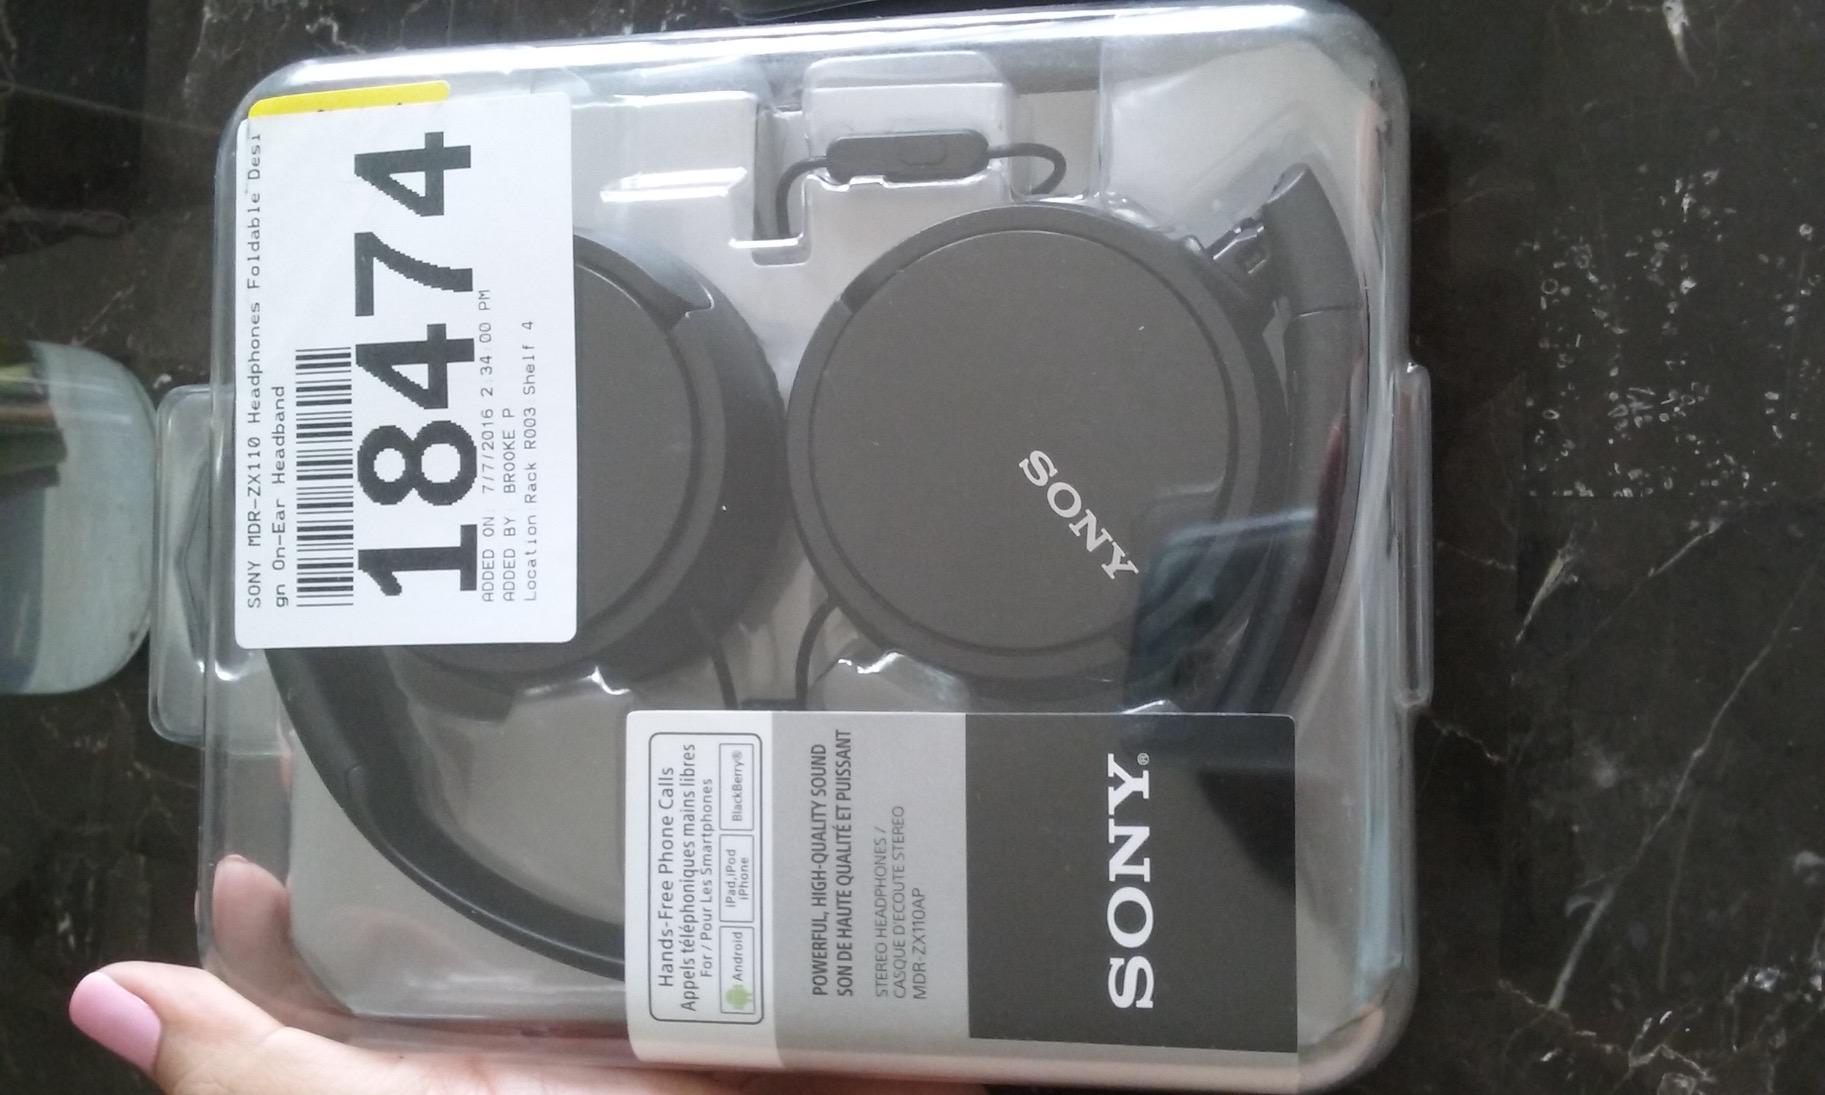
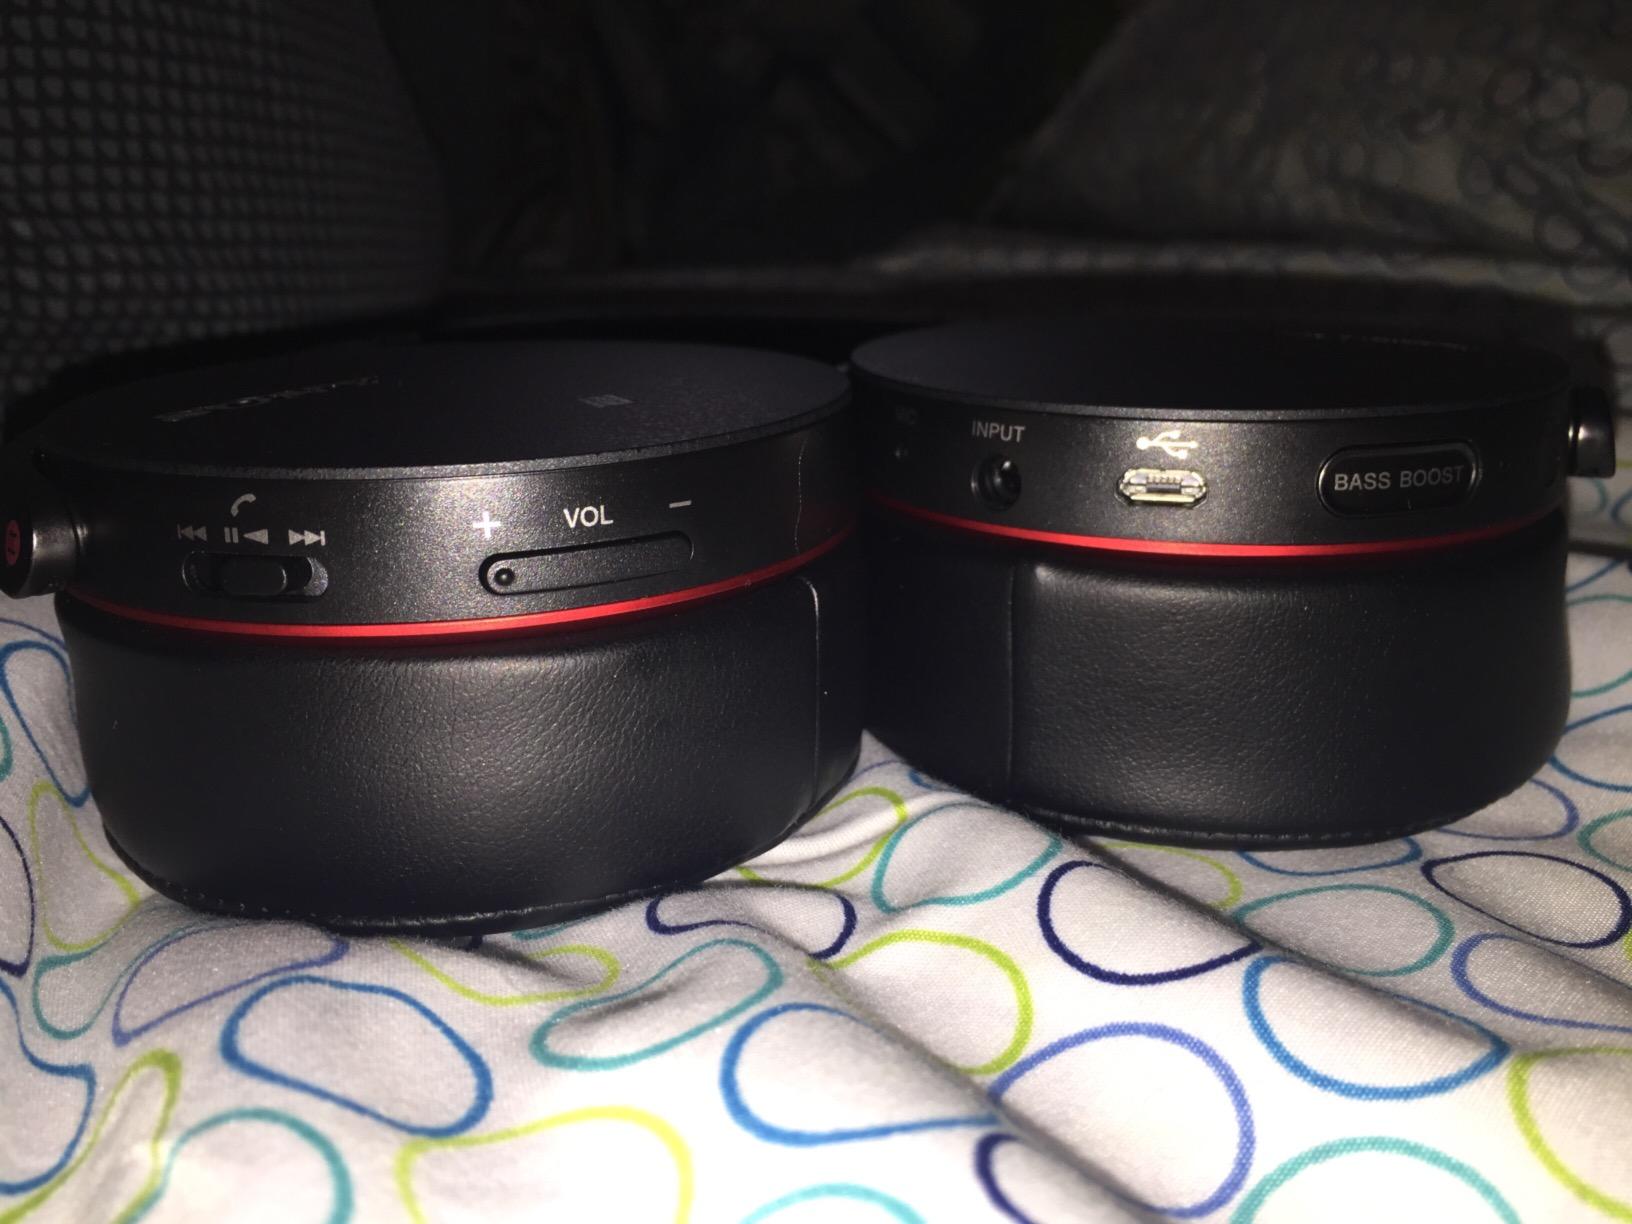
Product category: headphones
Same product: no